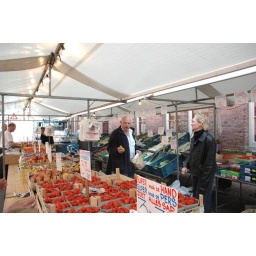
Kees Sinnige presiding at the fruit and vegetable stand he and his family run at the Saturday street market in Alkmaar.